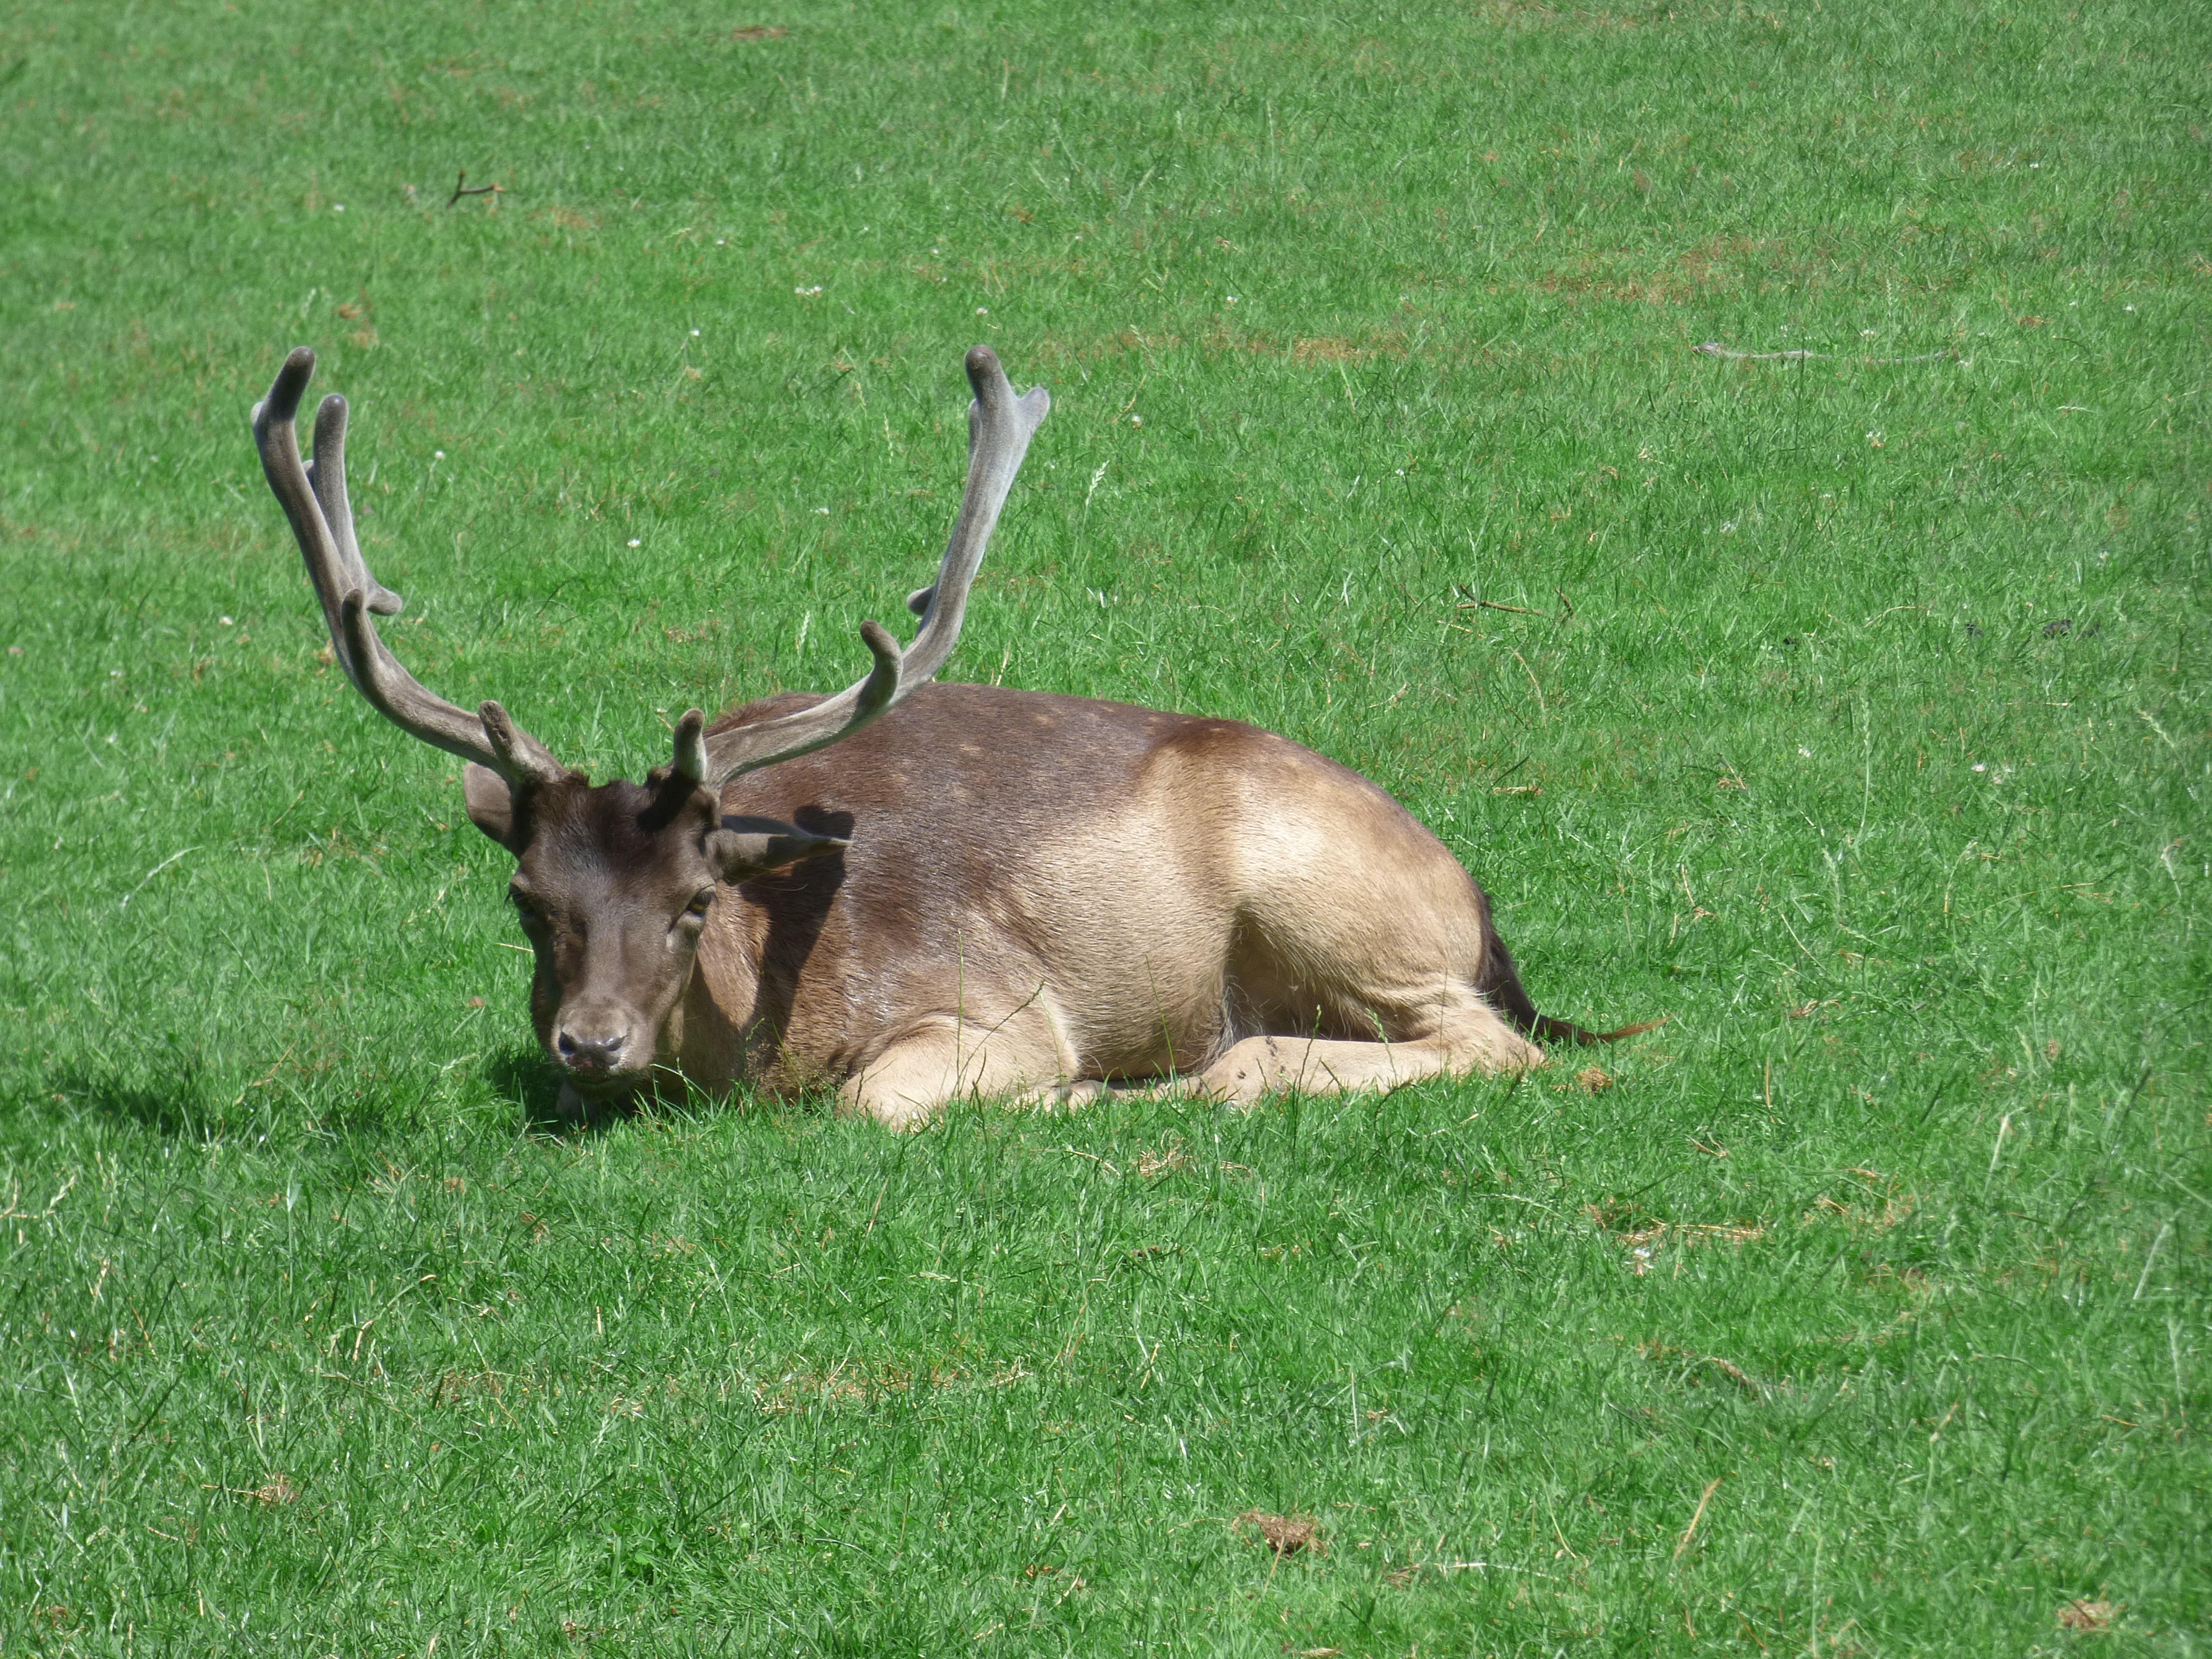
nature, grass, wildlife, wild, deer, zoo, mammal, fauna, animals, vertebrate, elk, white tailed deer